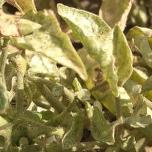
Crop: Tomato
Condition: mite-d